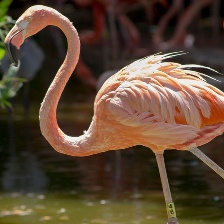
Species: AMERICAN FLAMINGO
Scientific name: PHOENICOPTERUS RUBER